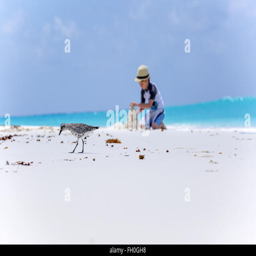
bird on the beach and boy making sand castles